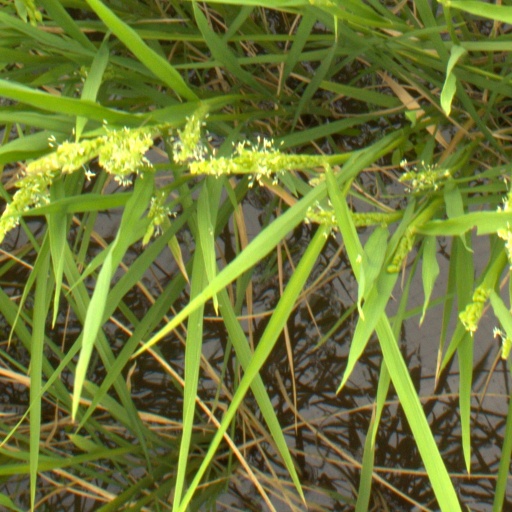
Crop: rice